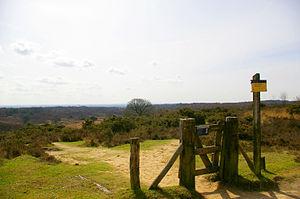
Le parc national Veluwezoom est une réserve naturelle de 5000 hectares sur la Veluwe dans la province de Gueldre aux Pays-Bas. Il est constitué de landes de bruyères et de forêt.
Cet article est une liste des vingt parcs nationaux des Pays-Bas, gérés par les provinces.